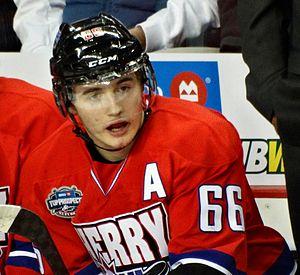
Ivan Dmitrievitch Barbachiov - en russe : Иван Дмитриевич Барбашёв et en anglais : Ivan Barbashyov - est un joueur professionnel russe de hockey sur glace. Il évolue au poste de centre.